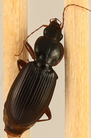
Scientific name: Synuchus impunctatus
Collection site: Harvard Forest & Quabbin Watershed NEON (HARV), plot HARV_008